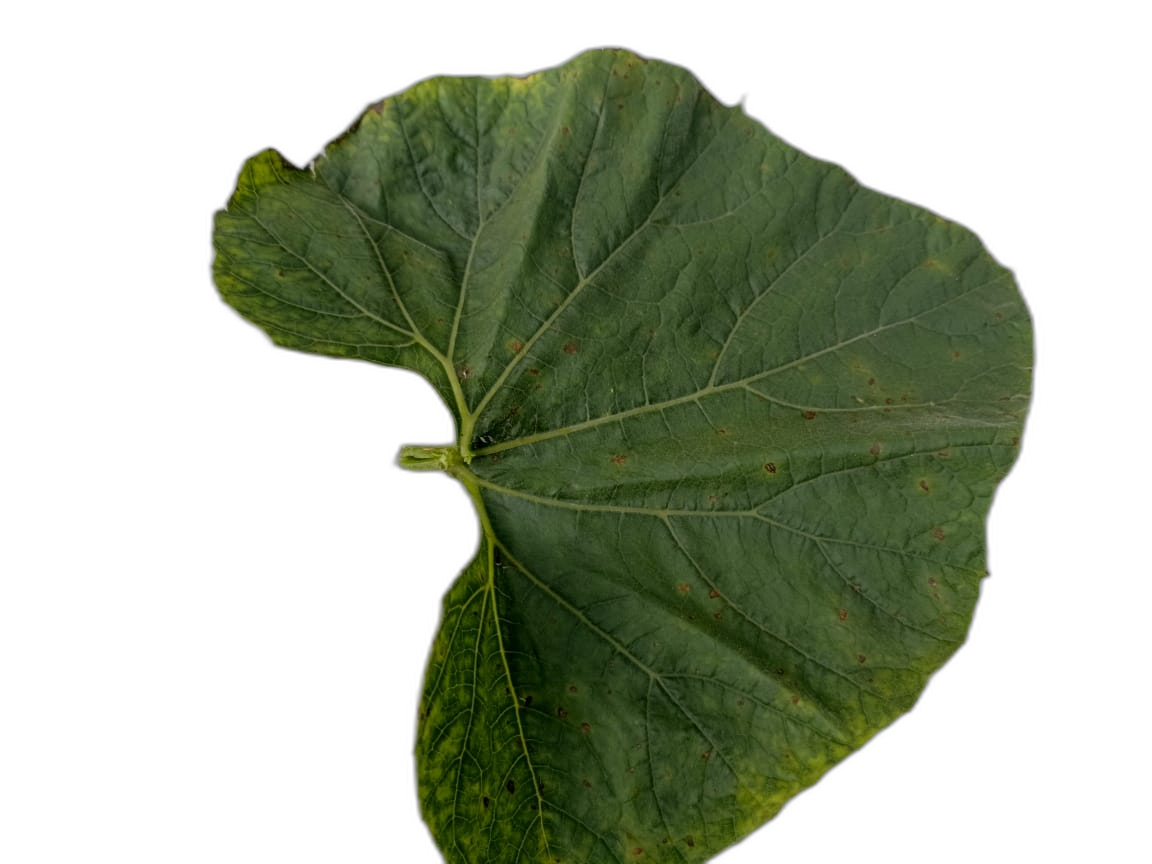
Crop: Bottle Gourd
Label: Mosaic_Virus